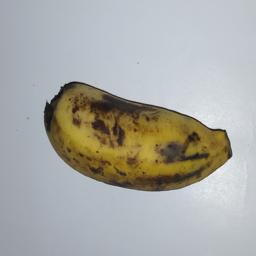
Banana variety: Champa Kola